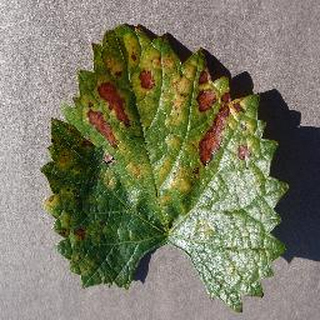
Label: grape_esca_black_measles